Gothelney Hall

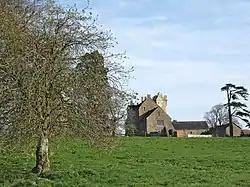

Gothelney Hall, also known as Gothelney Manor Farmhouse, located in the parish of Spaxton, Somerset, England was built in the 15th century and has been designated as a Grade I listed building.